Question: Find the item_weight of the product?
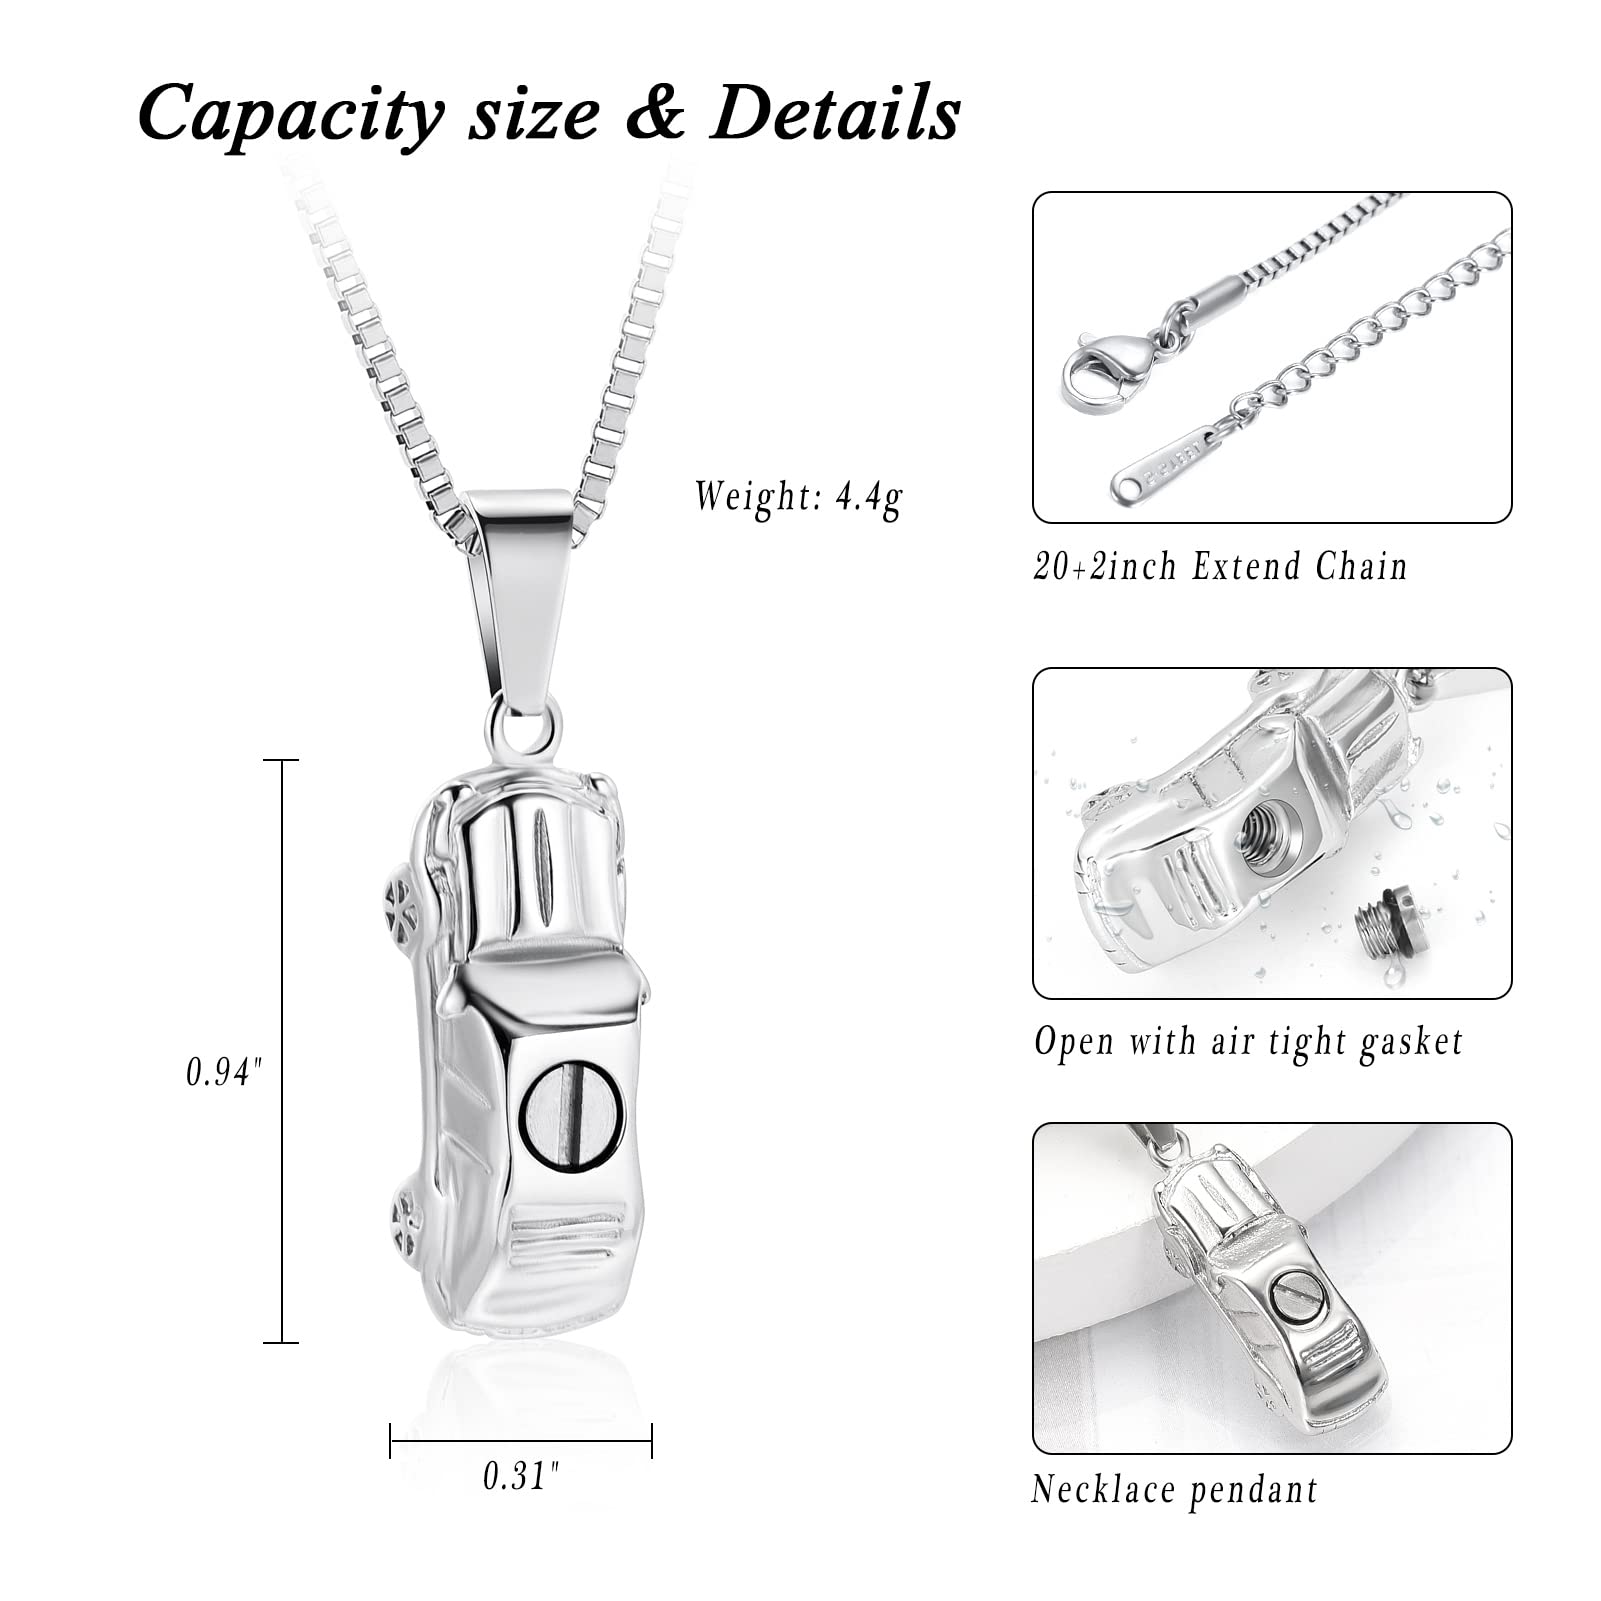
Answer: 4.4 gram